Toyota in Formula One

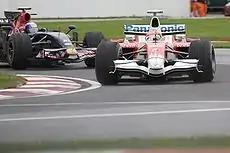
Timo Glock at the 2008 Canadian Grand Prix

While retaining Jarno Trulli, Toyota replaced Ralf Schumacher with reigning GP2 champion Timo Glock for the season. The team's new car, the Toyota TF108, was launched on 10 January 2008. The team's first points came in Sepang, where Jarno Trulli qualified in 5th place (albeit being promoted to 3rd following the McLaren team being penalised) and went on to finish the race in 4th. This proved not to be a one off, with Trulli getting 6th place next time out in Bahrain, and then 8th in Spain after some late-race trouble. After retiring in the opening two rounds followed by mid-field finishes, Timo Glock was able to secure a 4th place and 5 points for Toyota at Montreal, in addition to Trulli's 3 points brought Toyota up 5th place in the Constructor's standings. Each car led the race at some point. More points were to follow at France, where Trulli managed to hold off Heikki Kovalainen in the late race stages to collect 3rd place. This was Toyota's first podium finish in over two years. Trulli dedicated this podium to former team boss Ove Andersson, who died in the week prior to the race, in a car accident. Trulli scored points in the British Grand Prix, but despite a solid showing during most of the race in Germany, neither driver scored points; Glock suffered a rear suspension failure that caused a spectacular crash, while Trulli was passed in the later stages of the race. The team's fortunes looked up in Hungary, where Glock put in a good qualifying run that ultimately led to a second-place finish in the race, giving him his first F1 podium and Toyota's second podium finish of the season. At the next race in Valencia, Jarno Trulli was able to gather a 5th-place finish while teammate Glock fought his way up to 7th. This result put Toyota ten points ahead of Renault in the constructors' standings.